Jacob Guntlack

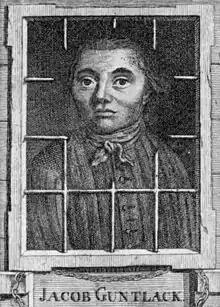
Jacob Guntlack

Jacob Guntlack (1744–1771) was a notorious Swedish thief and impostor. He began his thievery in Sweden and Finland at age fifteen; he was a famous criminal by the time he was executed in Stockholm in front of thousands of spectators. His memoirs, entitled "Den uti Smedjegårds-häktet nu fängslade ryktbare bedragaren och tjufwen Jacob Guntlacks lefwernes-beskrifning, af honom sjelf författad", were published the same year, either written by himself in prison, or after interviews in prison.